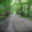
Label: road